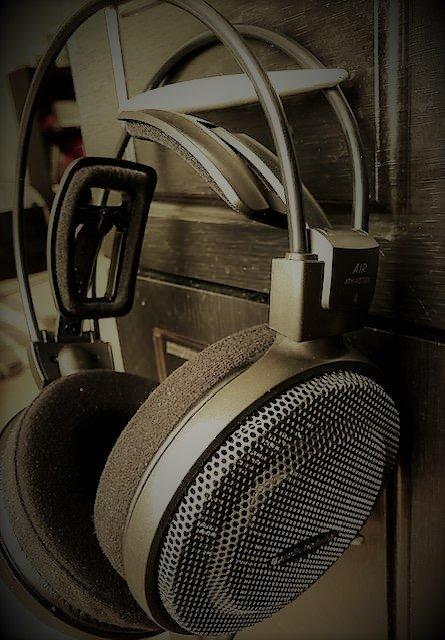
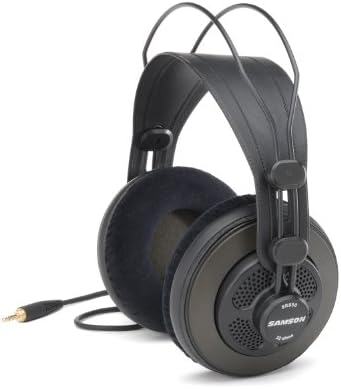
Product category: headphones
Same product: no